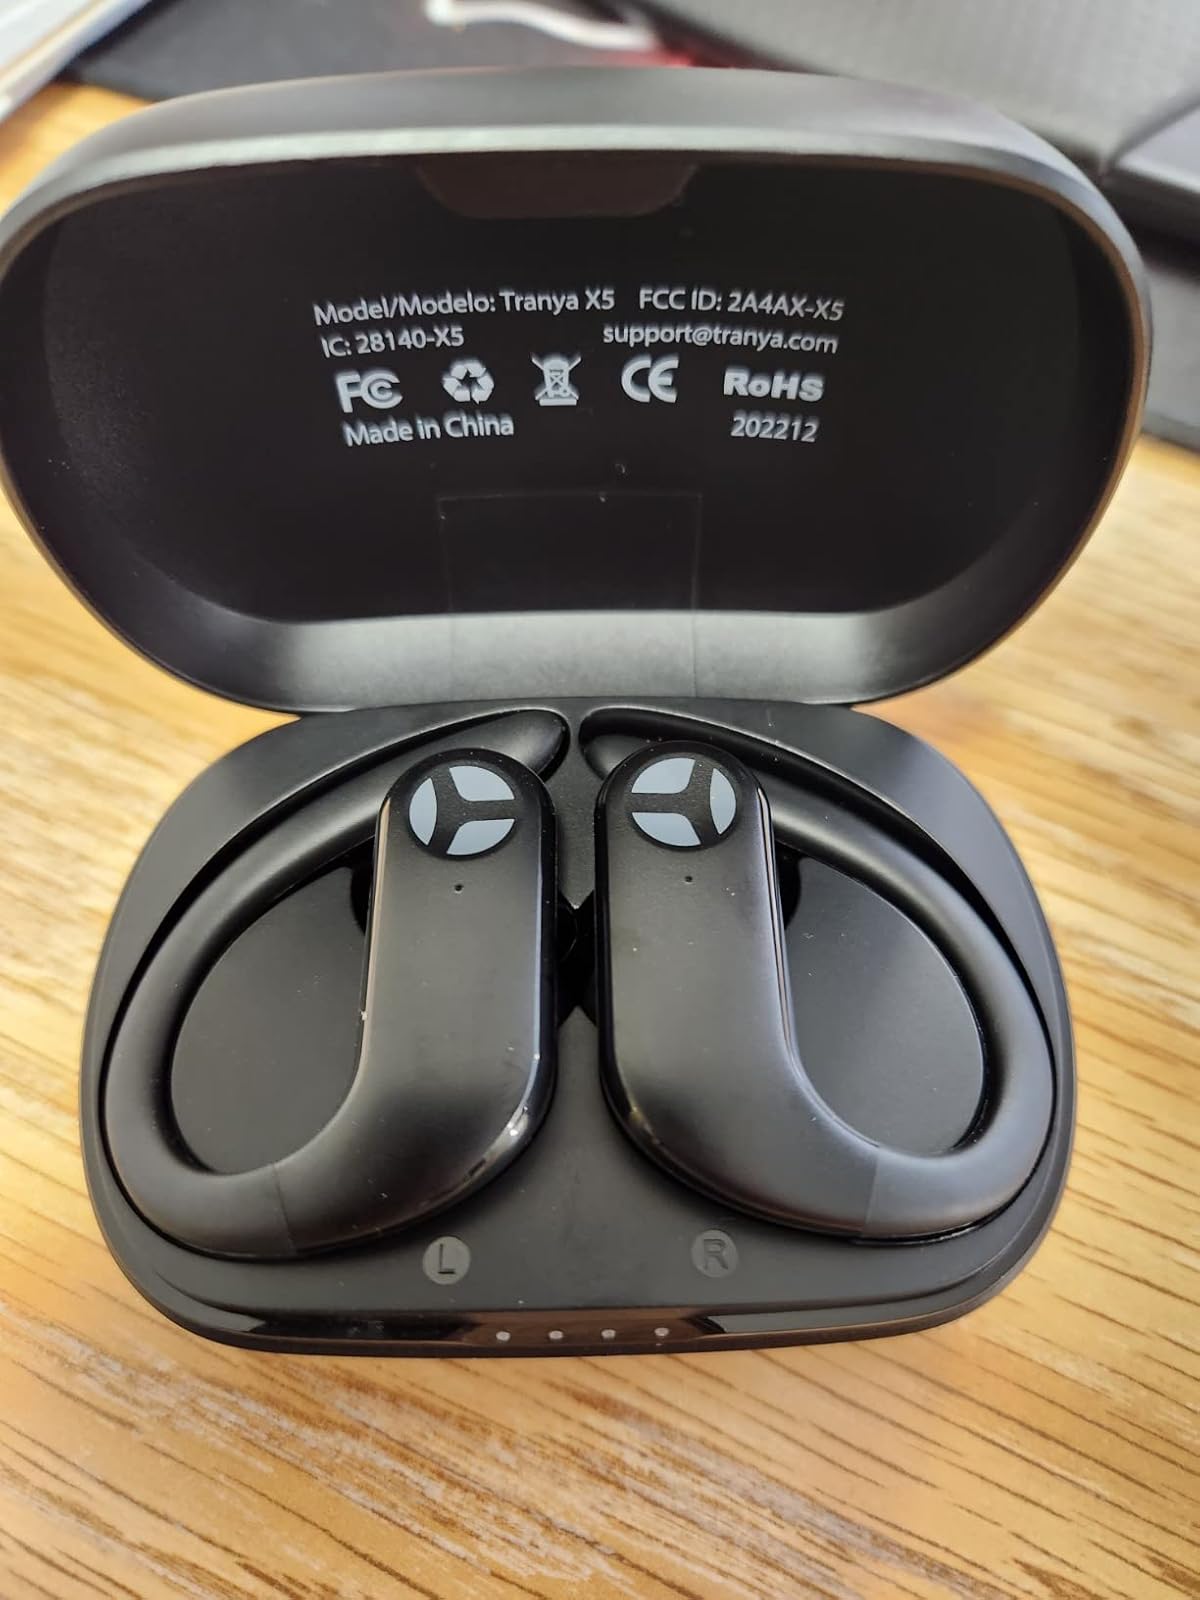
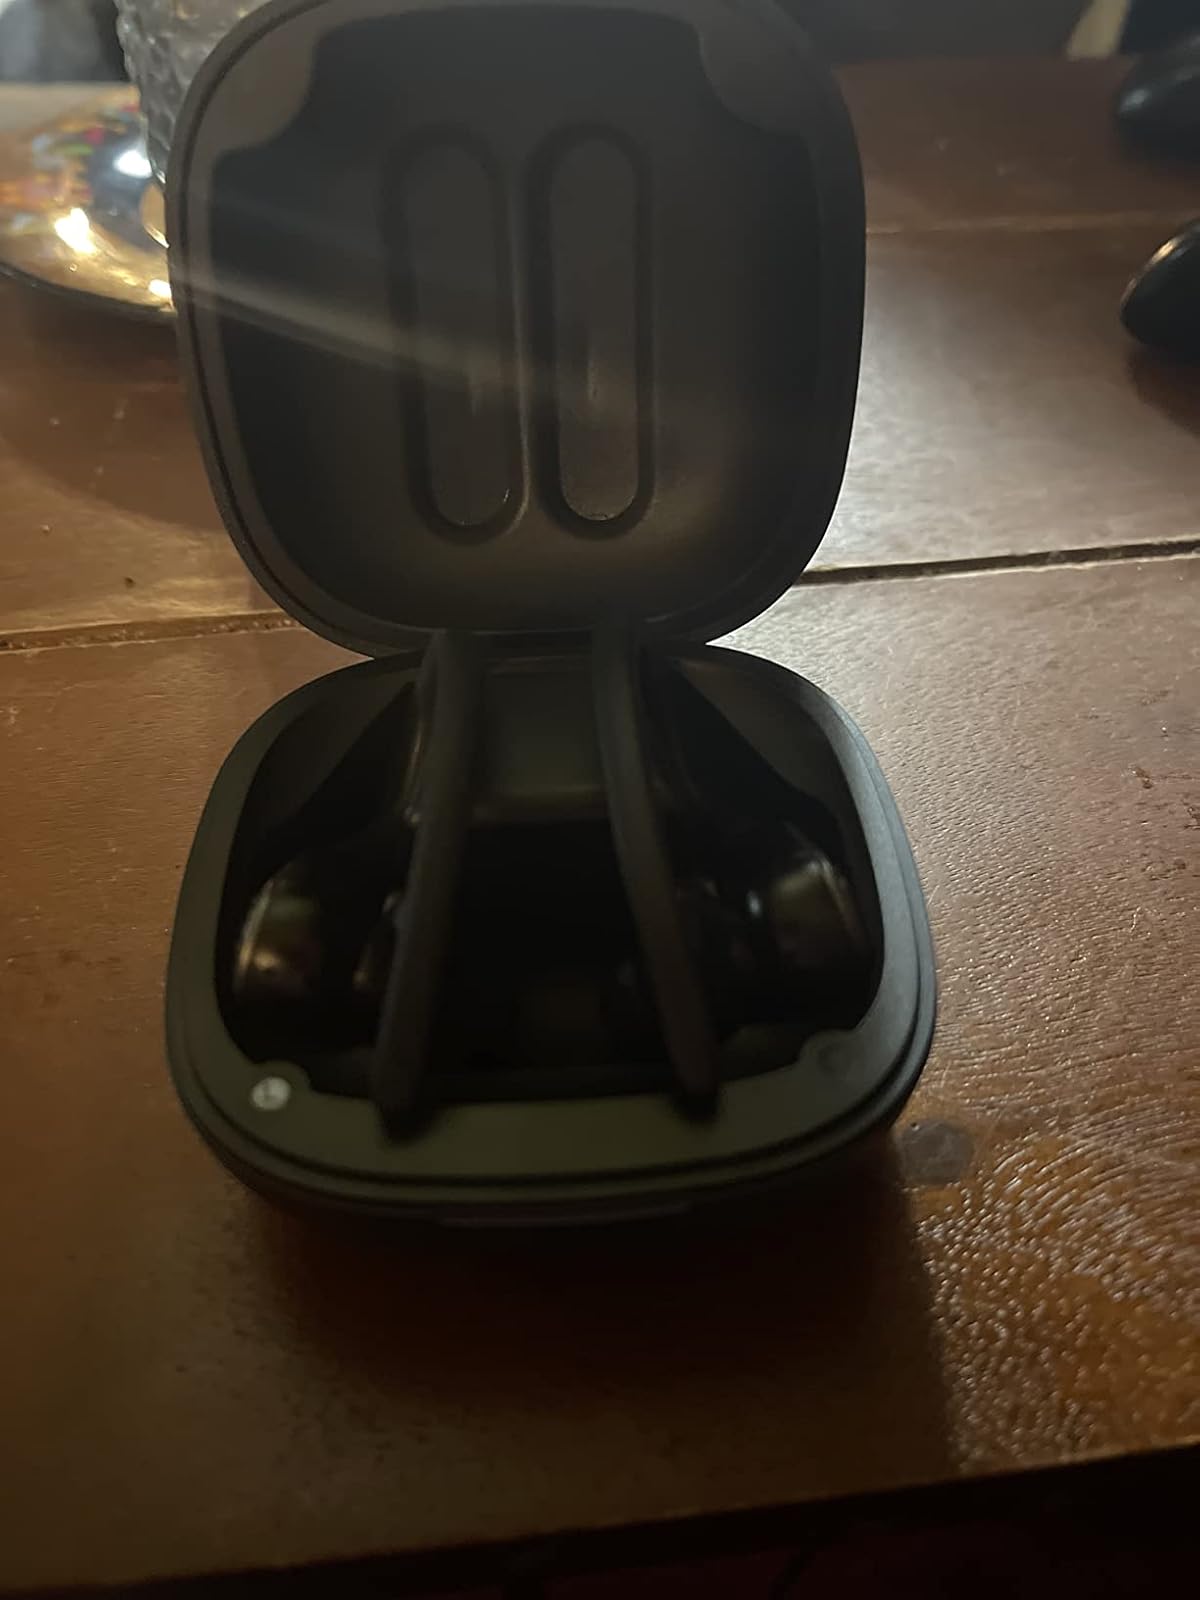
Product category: earbuds
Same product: no